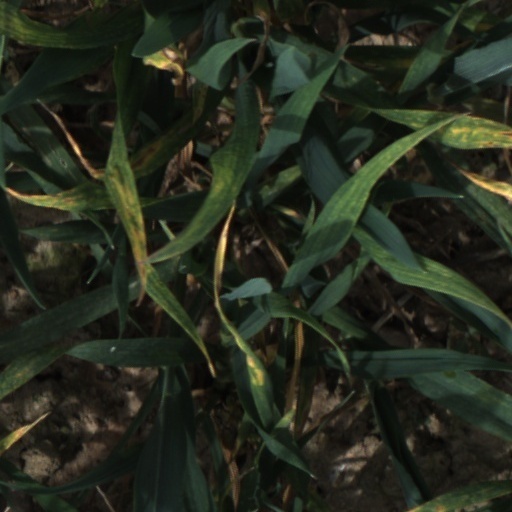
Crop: wheat